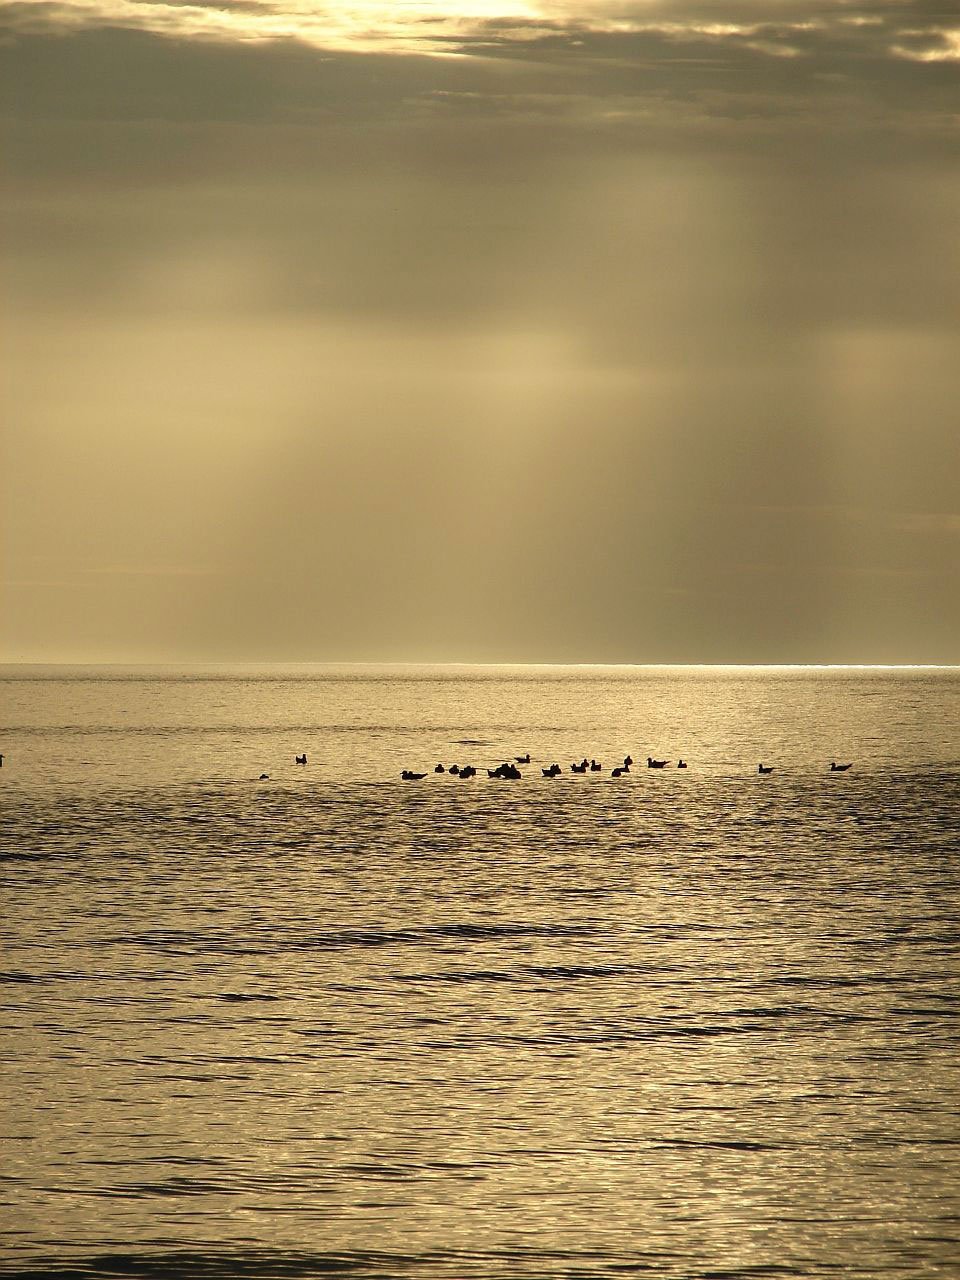
beach, sea, coast, water, nature, sand, ocean, horizon, light, cloud, sky, sunrise, sunset, sunlight, morning, shore, wave, lake, dawn, dusk, evening, reflection, body of water, birds, clouds, gulf, loch, mudflat, atmospheric phenomenon, wind wave